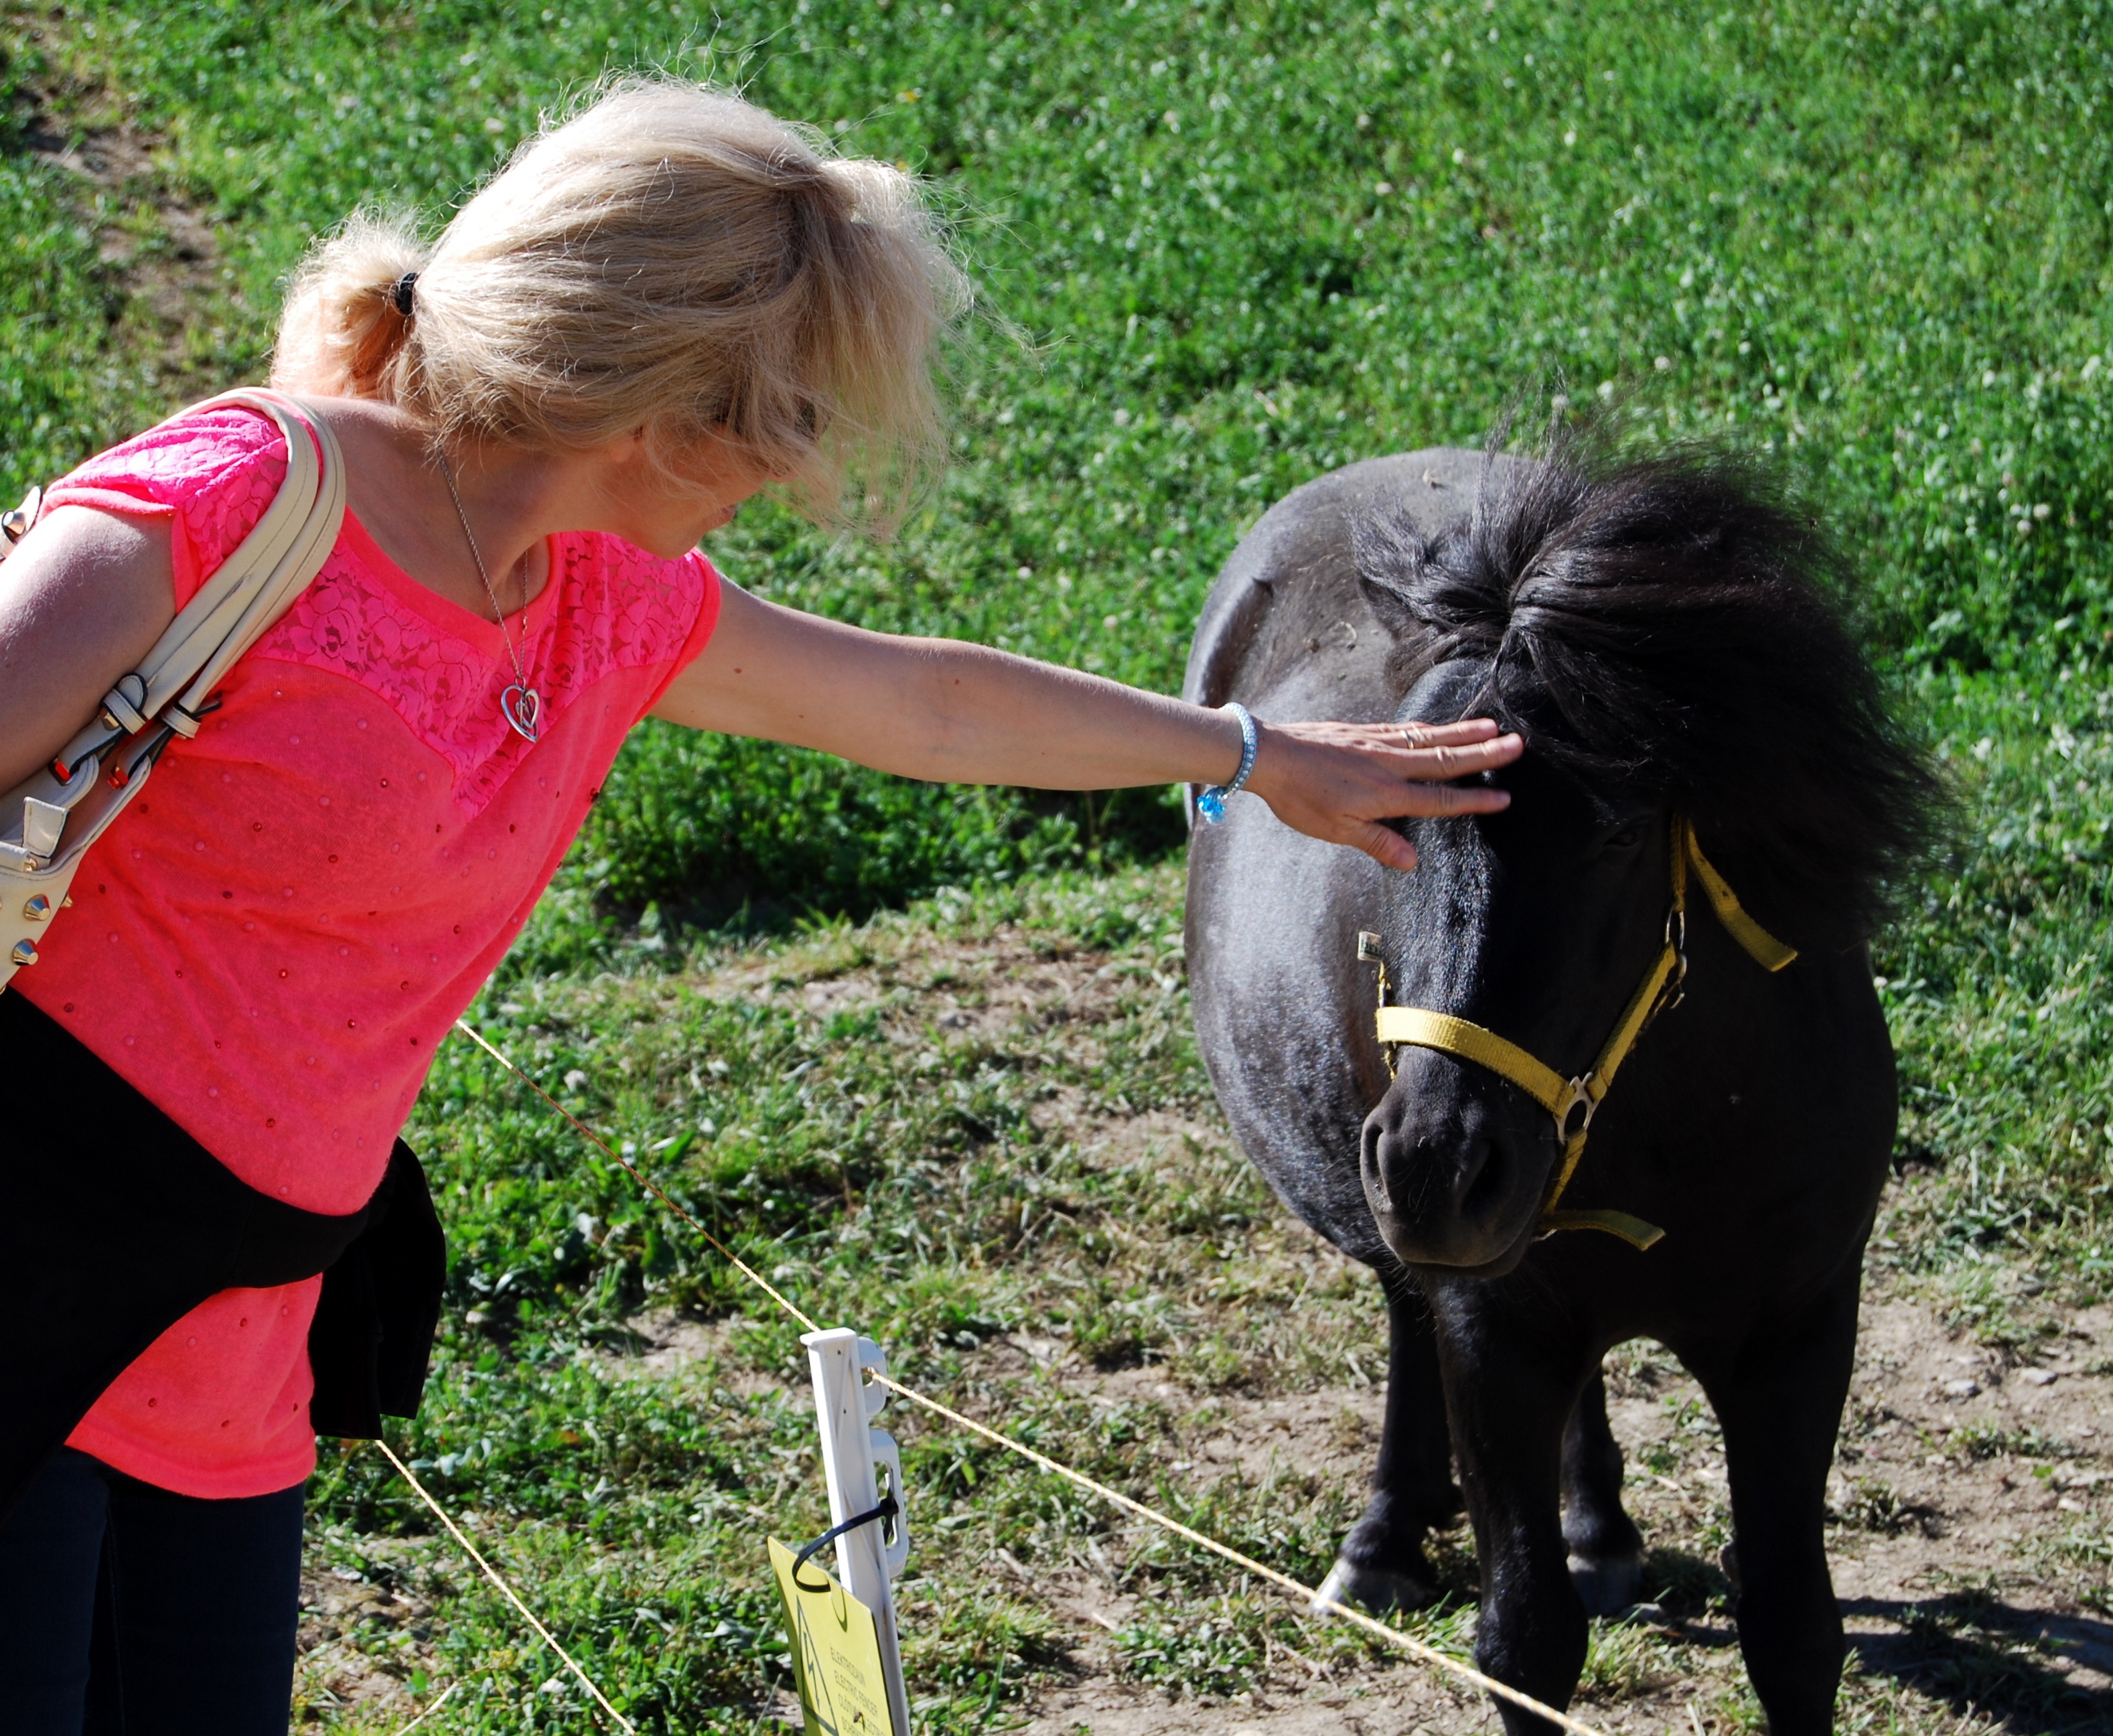
woman, horse, mammal, stallion, blonde, prato, pony, caress, affectionate, horse like mammal